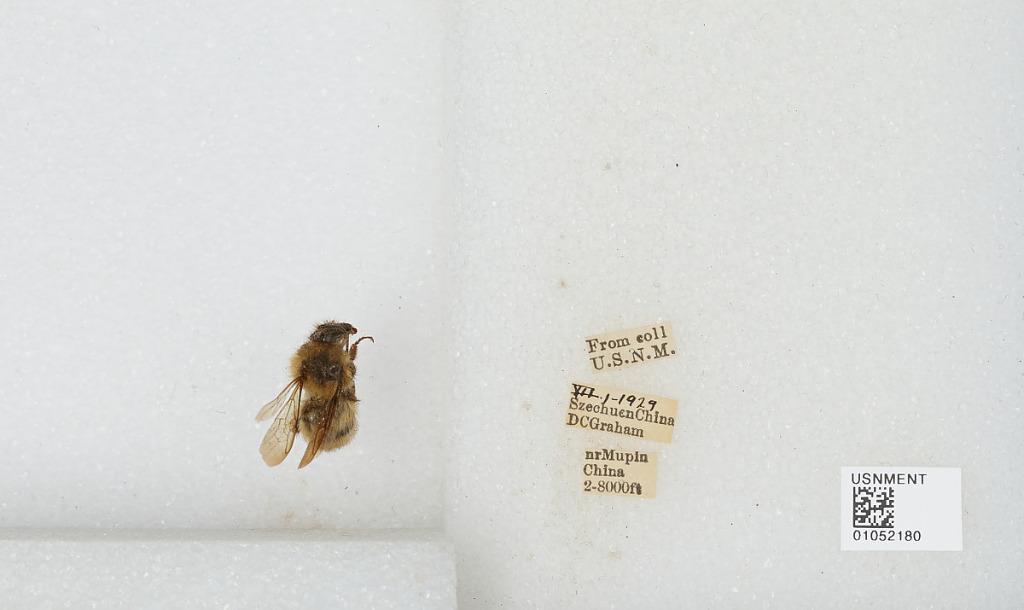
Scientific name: Bombus sp.
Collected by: D. Graham
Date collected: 1929-7-1
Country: China
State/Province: Sichuan
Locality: near Muping